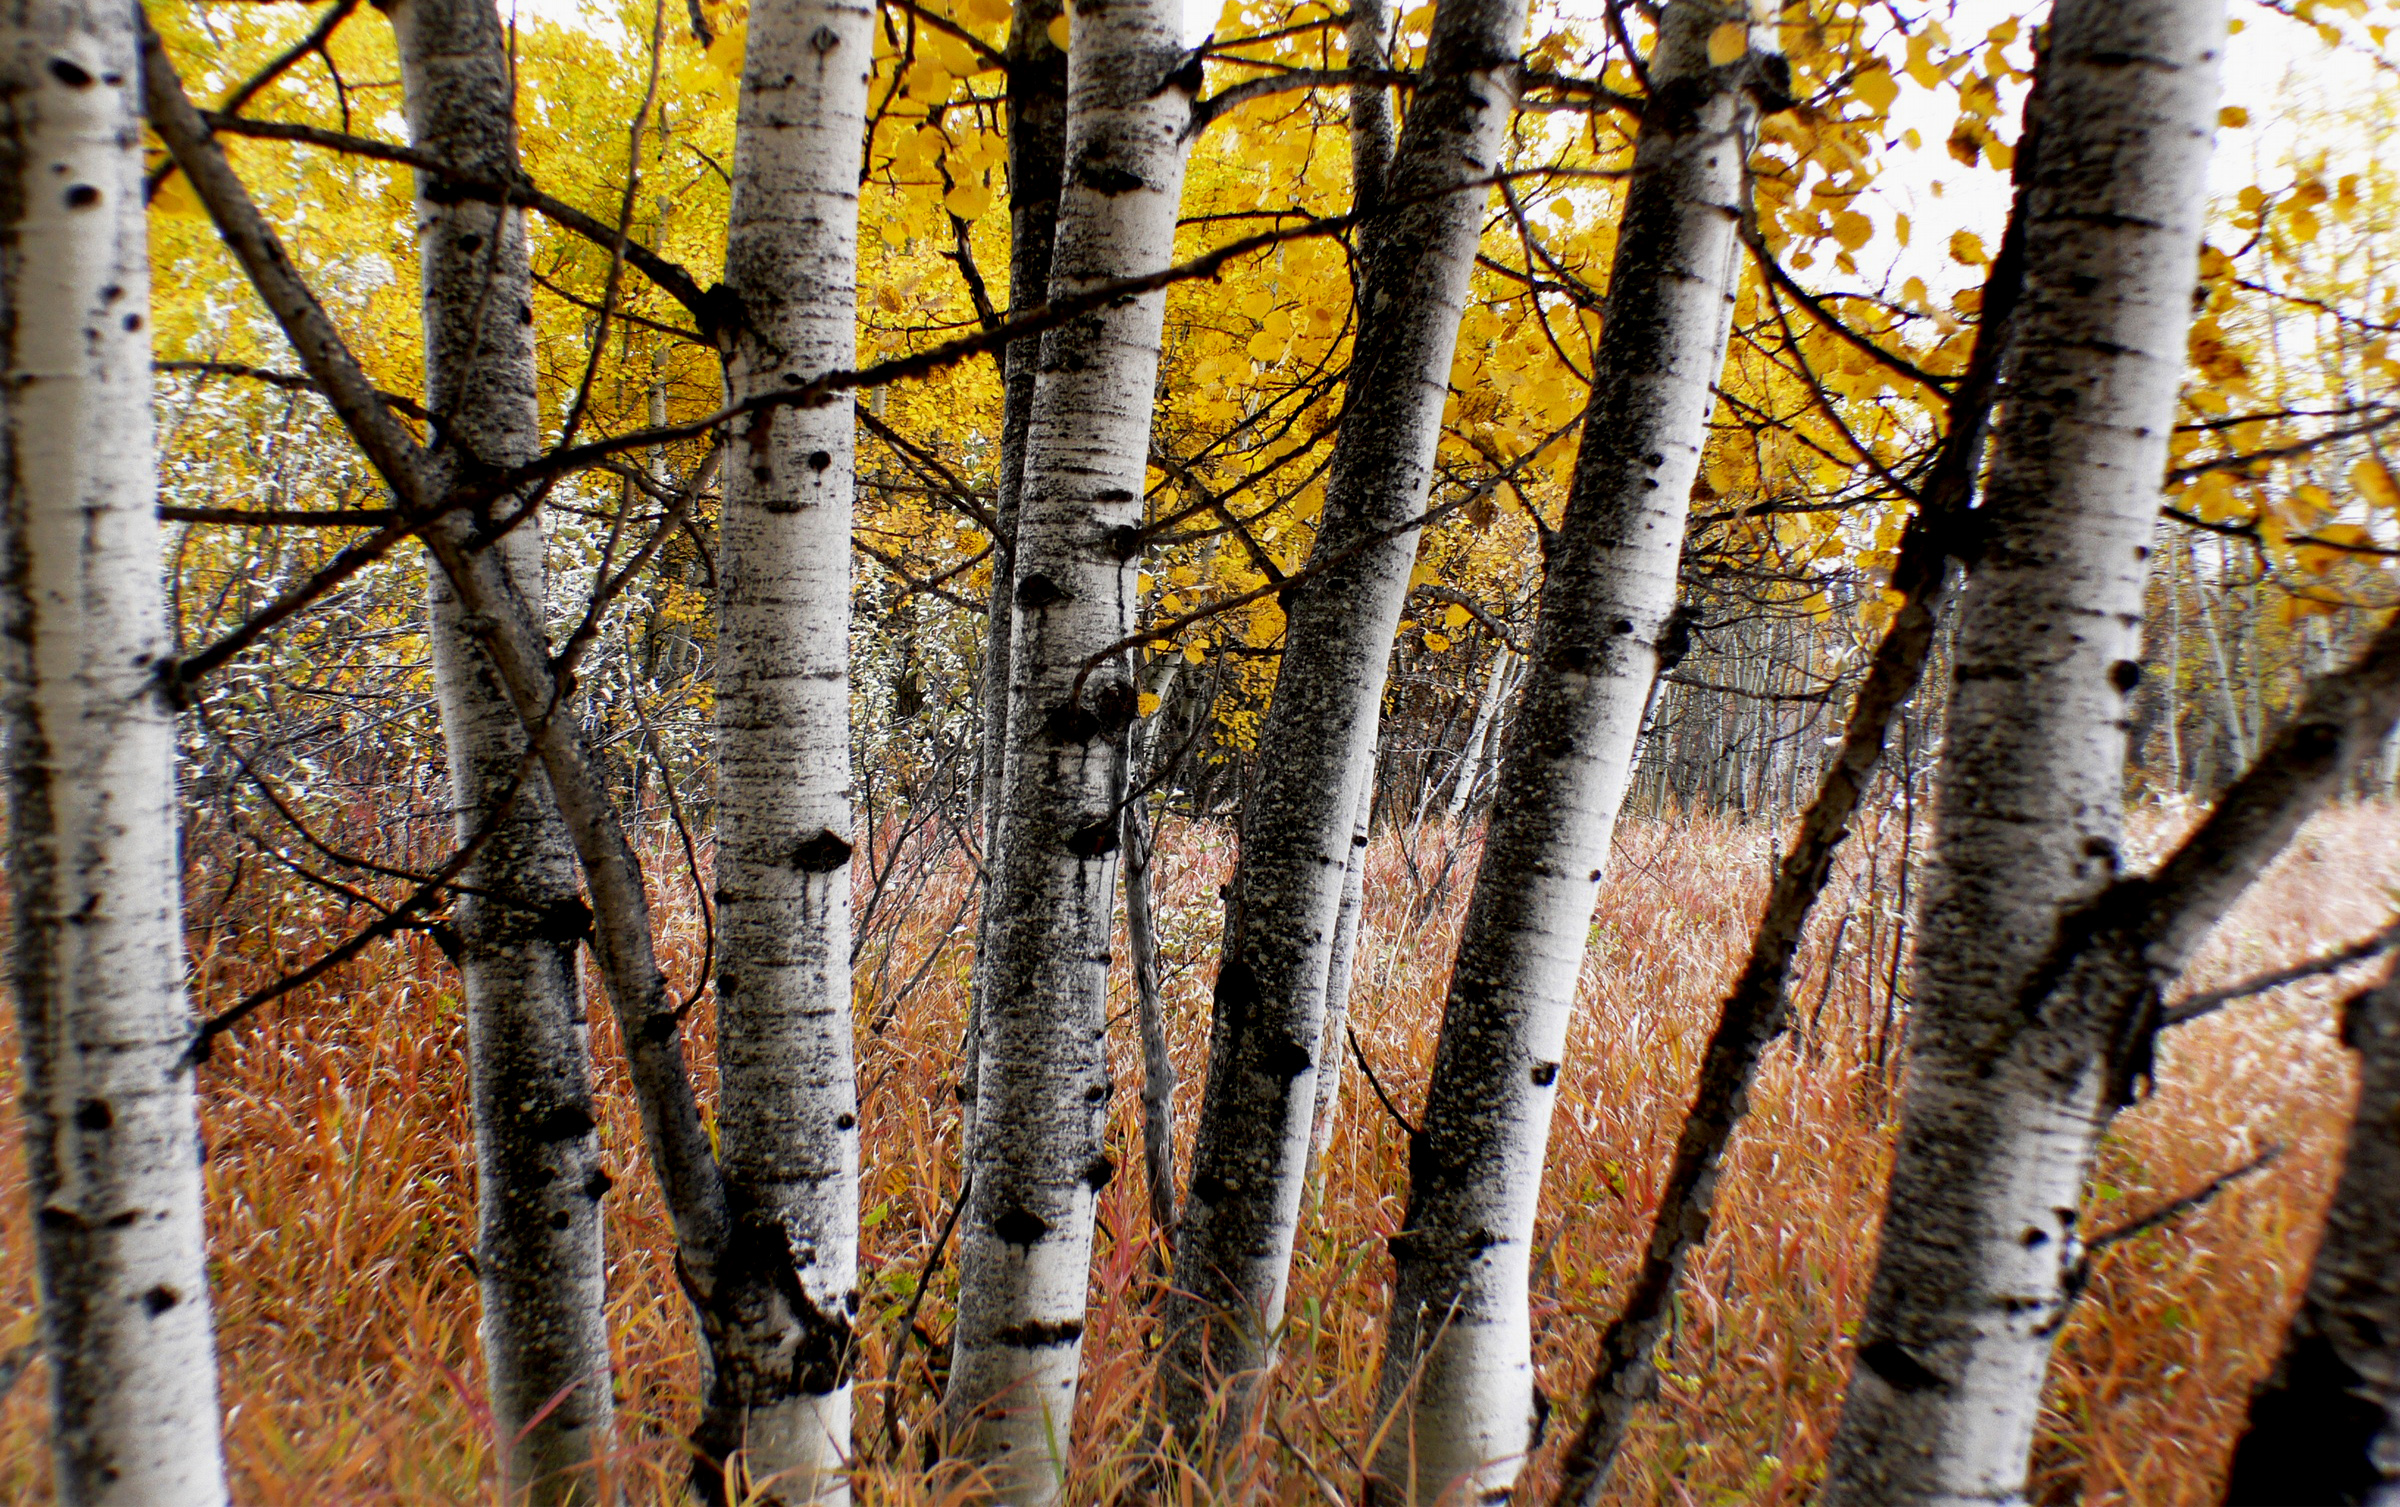
tree, nature, forest, branch, plant, wood, sunlight, leaf, trunk, birch, autumn, season, twig, treetrunks, deciduous, grove, woodland, bridgecamera, falltrees, aspens, flowering plant, plant stem, woody plant, land plant